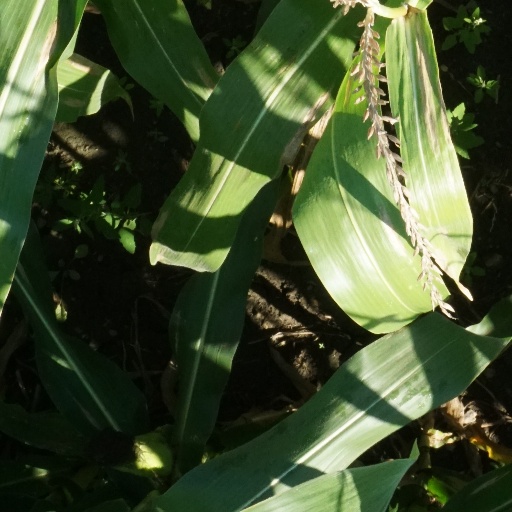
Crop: maize; corn